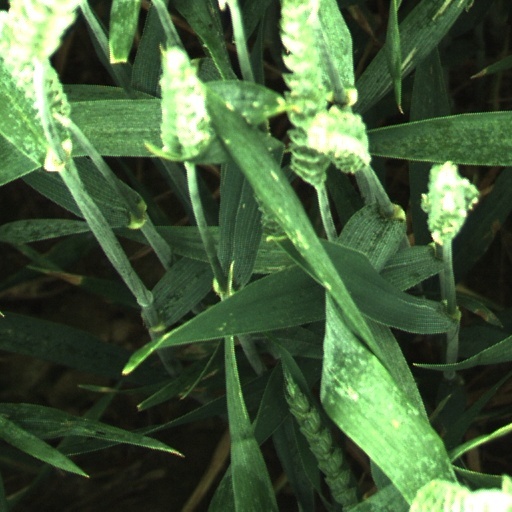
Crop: wheat